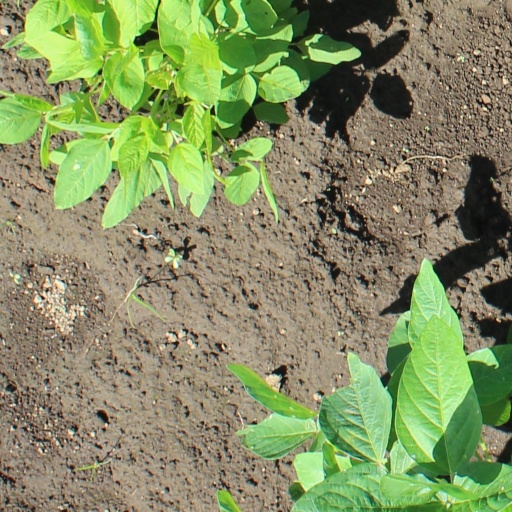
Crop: soybean